Basilica della Ghiara

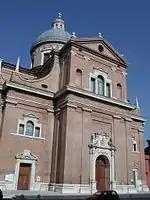
Façade of the basilica

The façade has Doric columns on the lower part and Ionic columns on the upper one. It is built of laterite, with white Veronese marble insets. The central portal has a marble bas-relief portraying the "Vergine della Ghiara", (1642). The side portals were executed in 1631.